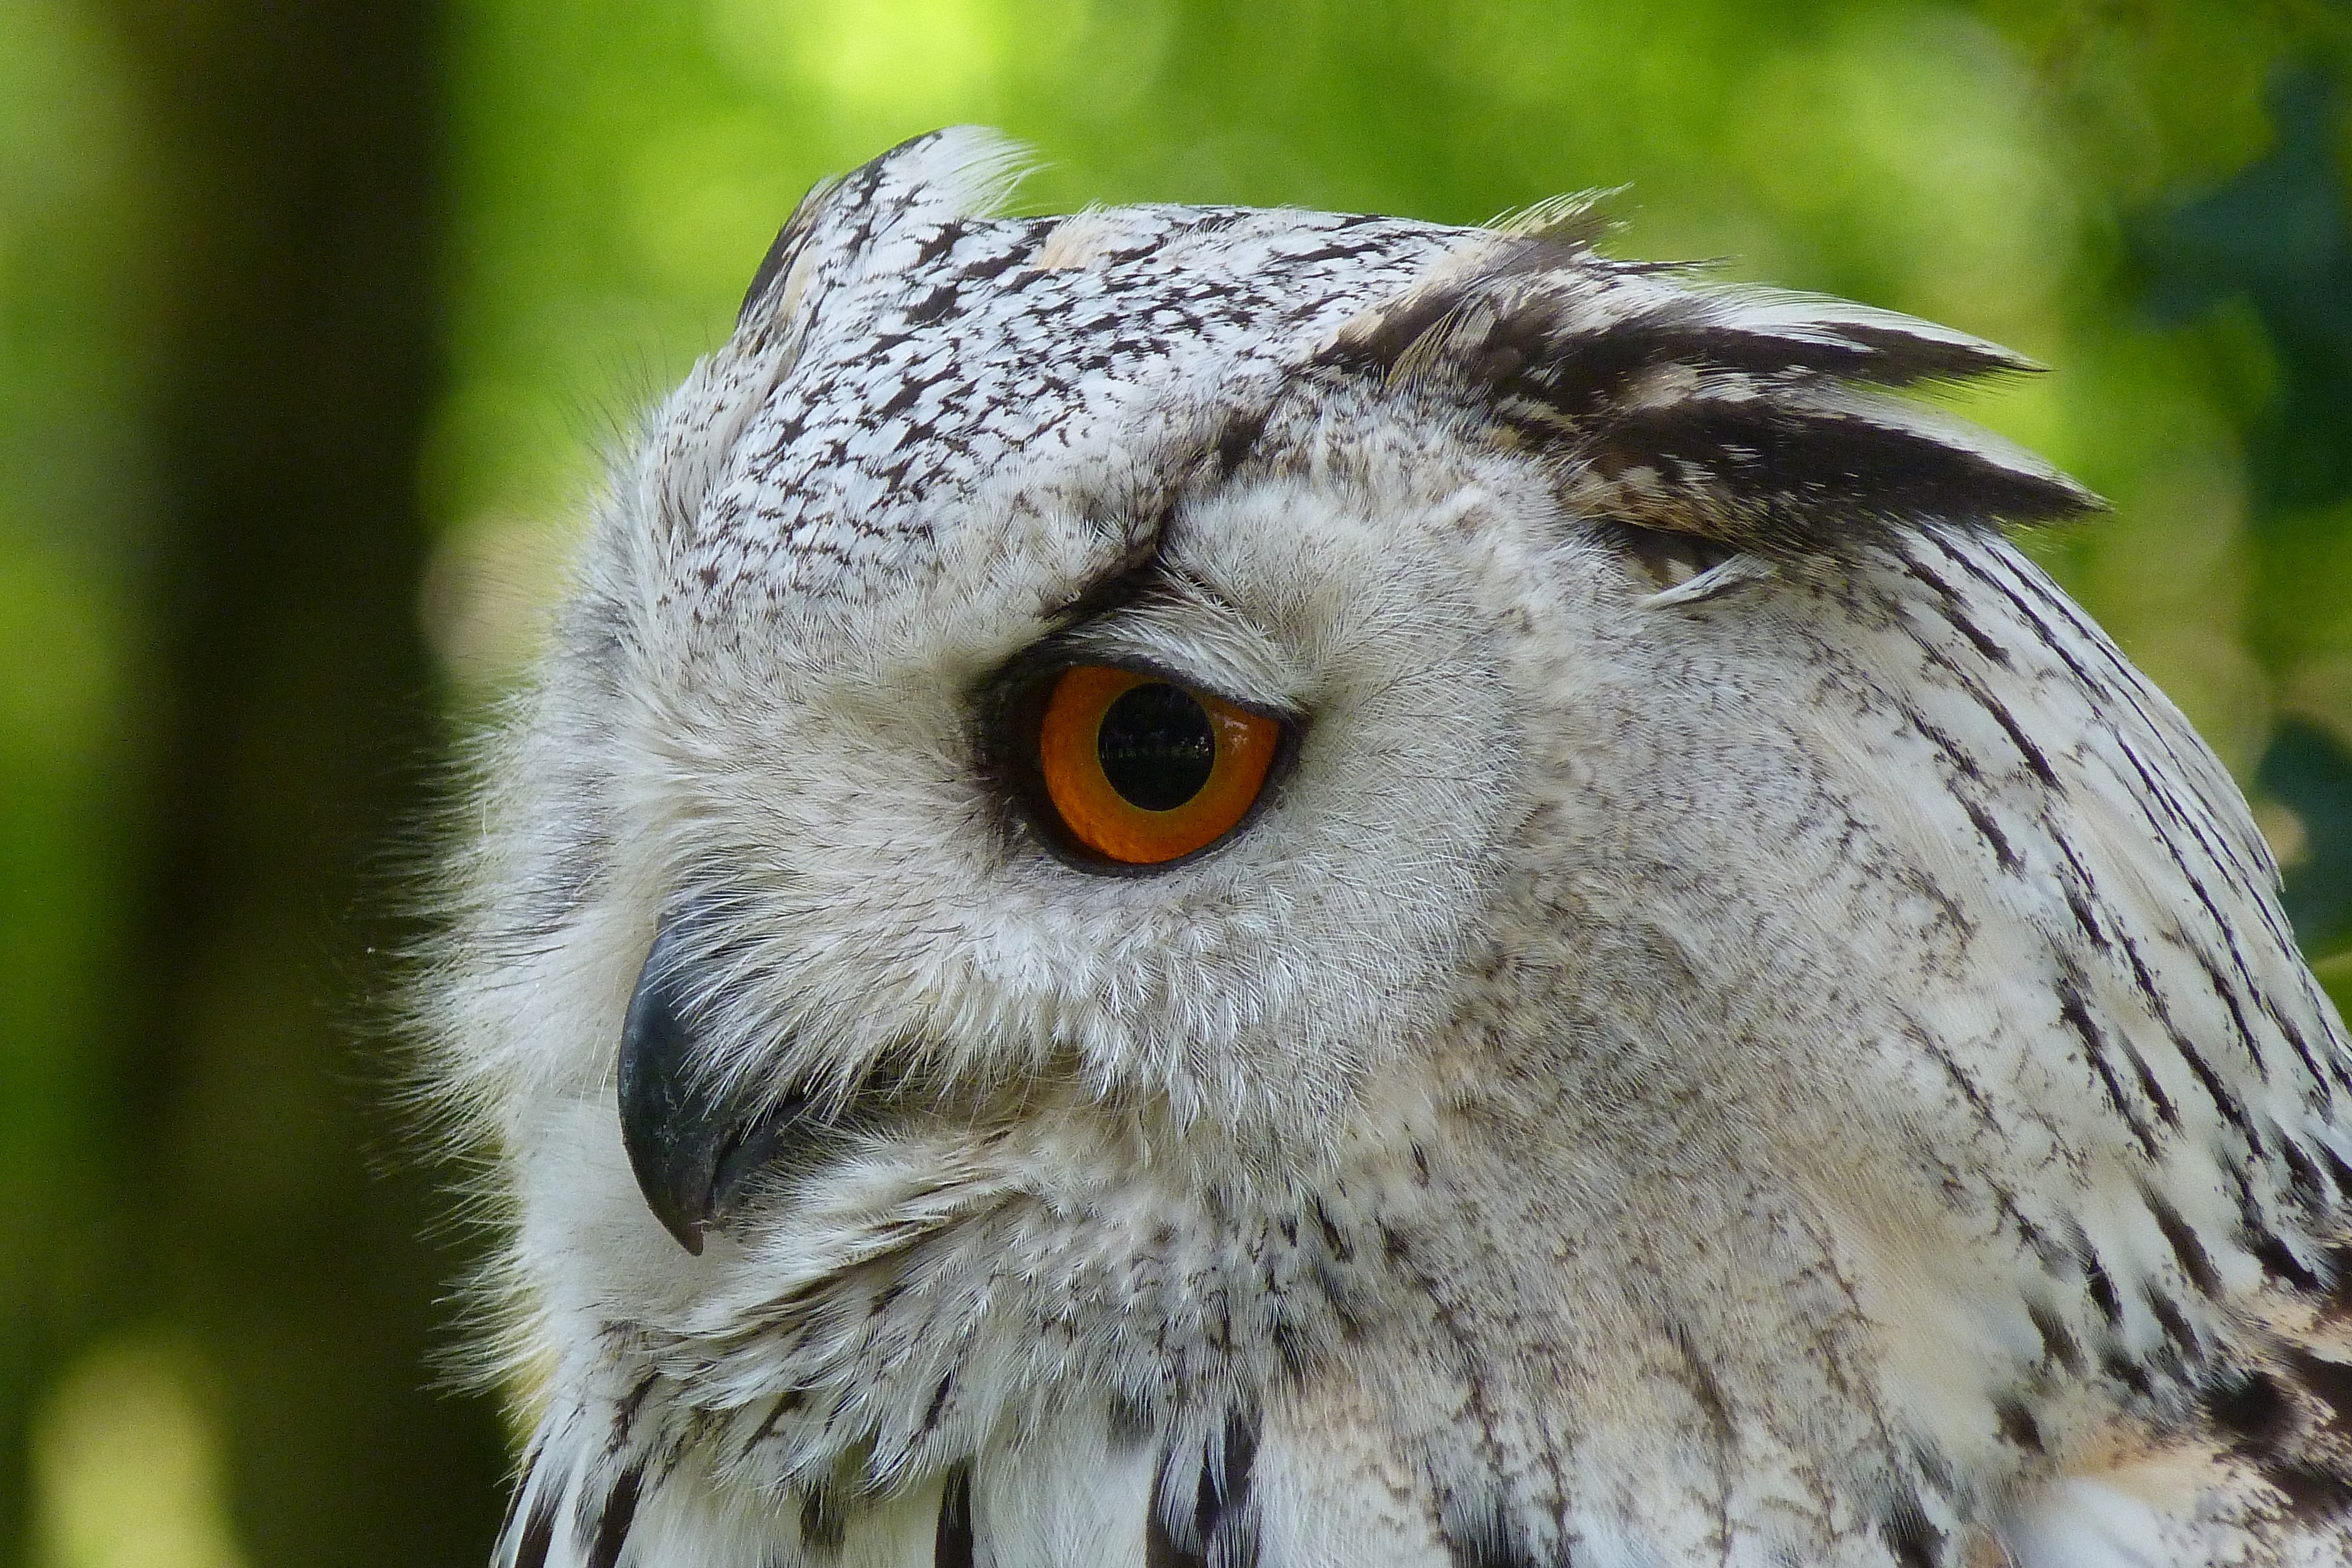
nature, forest, bird, wing, wildlife, beak, owl, fauna, bird of prey, close up, vertebrate, eagle owl, night active, great grey owl